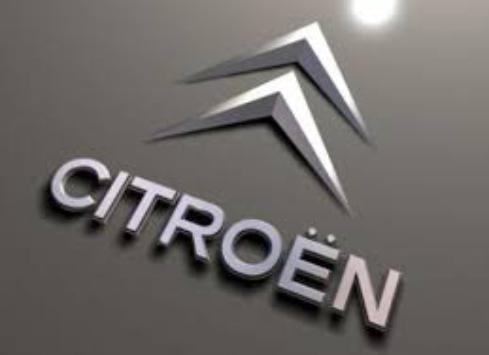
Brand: Citroen
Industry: Transportation